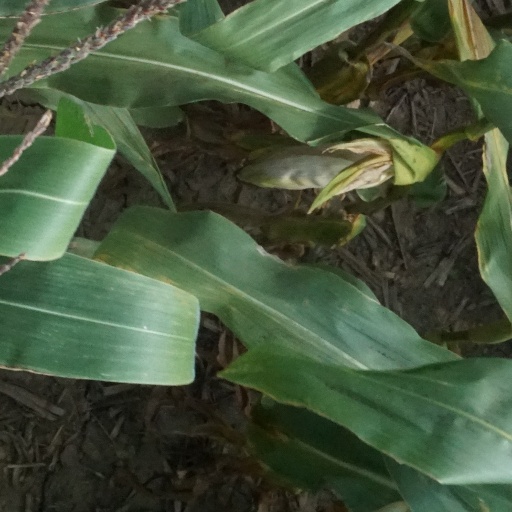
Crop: maize; corn